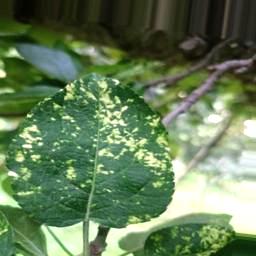
Label: Apple_Mosaic